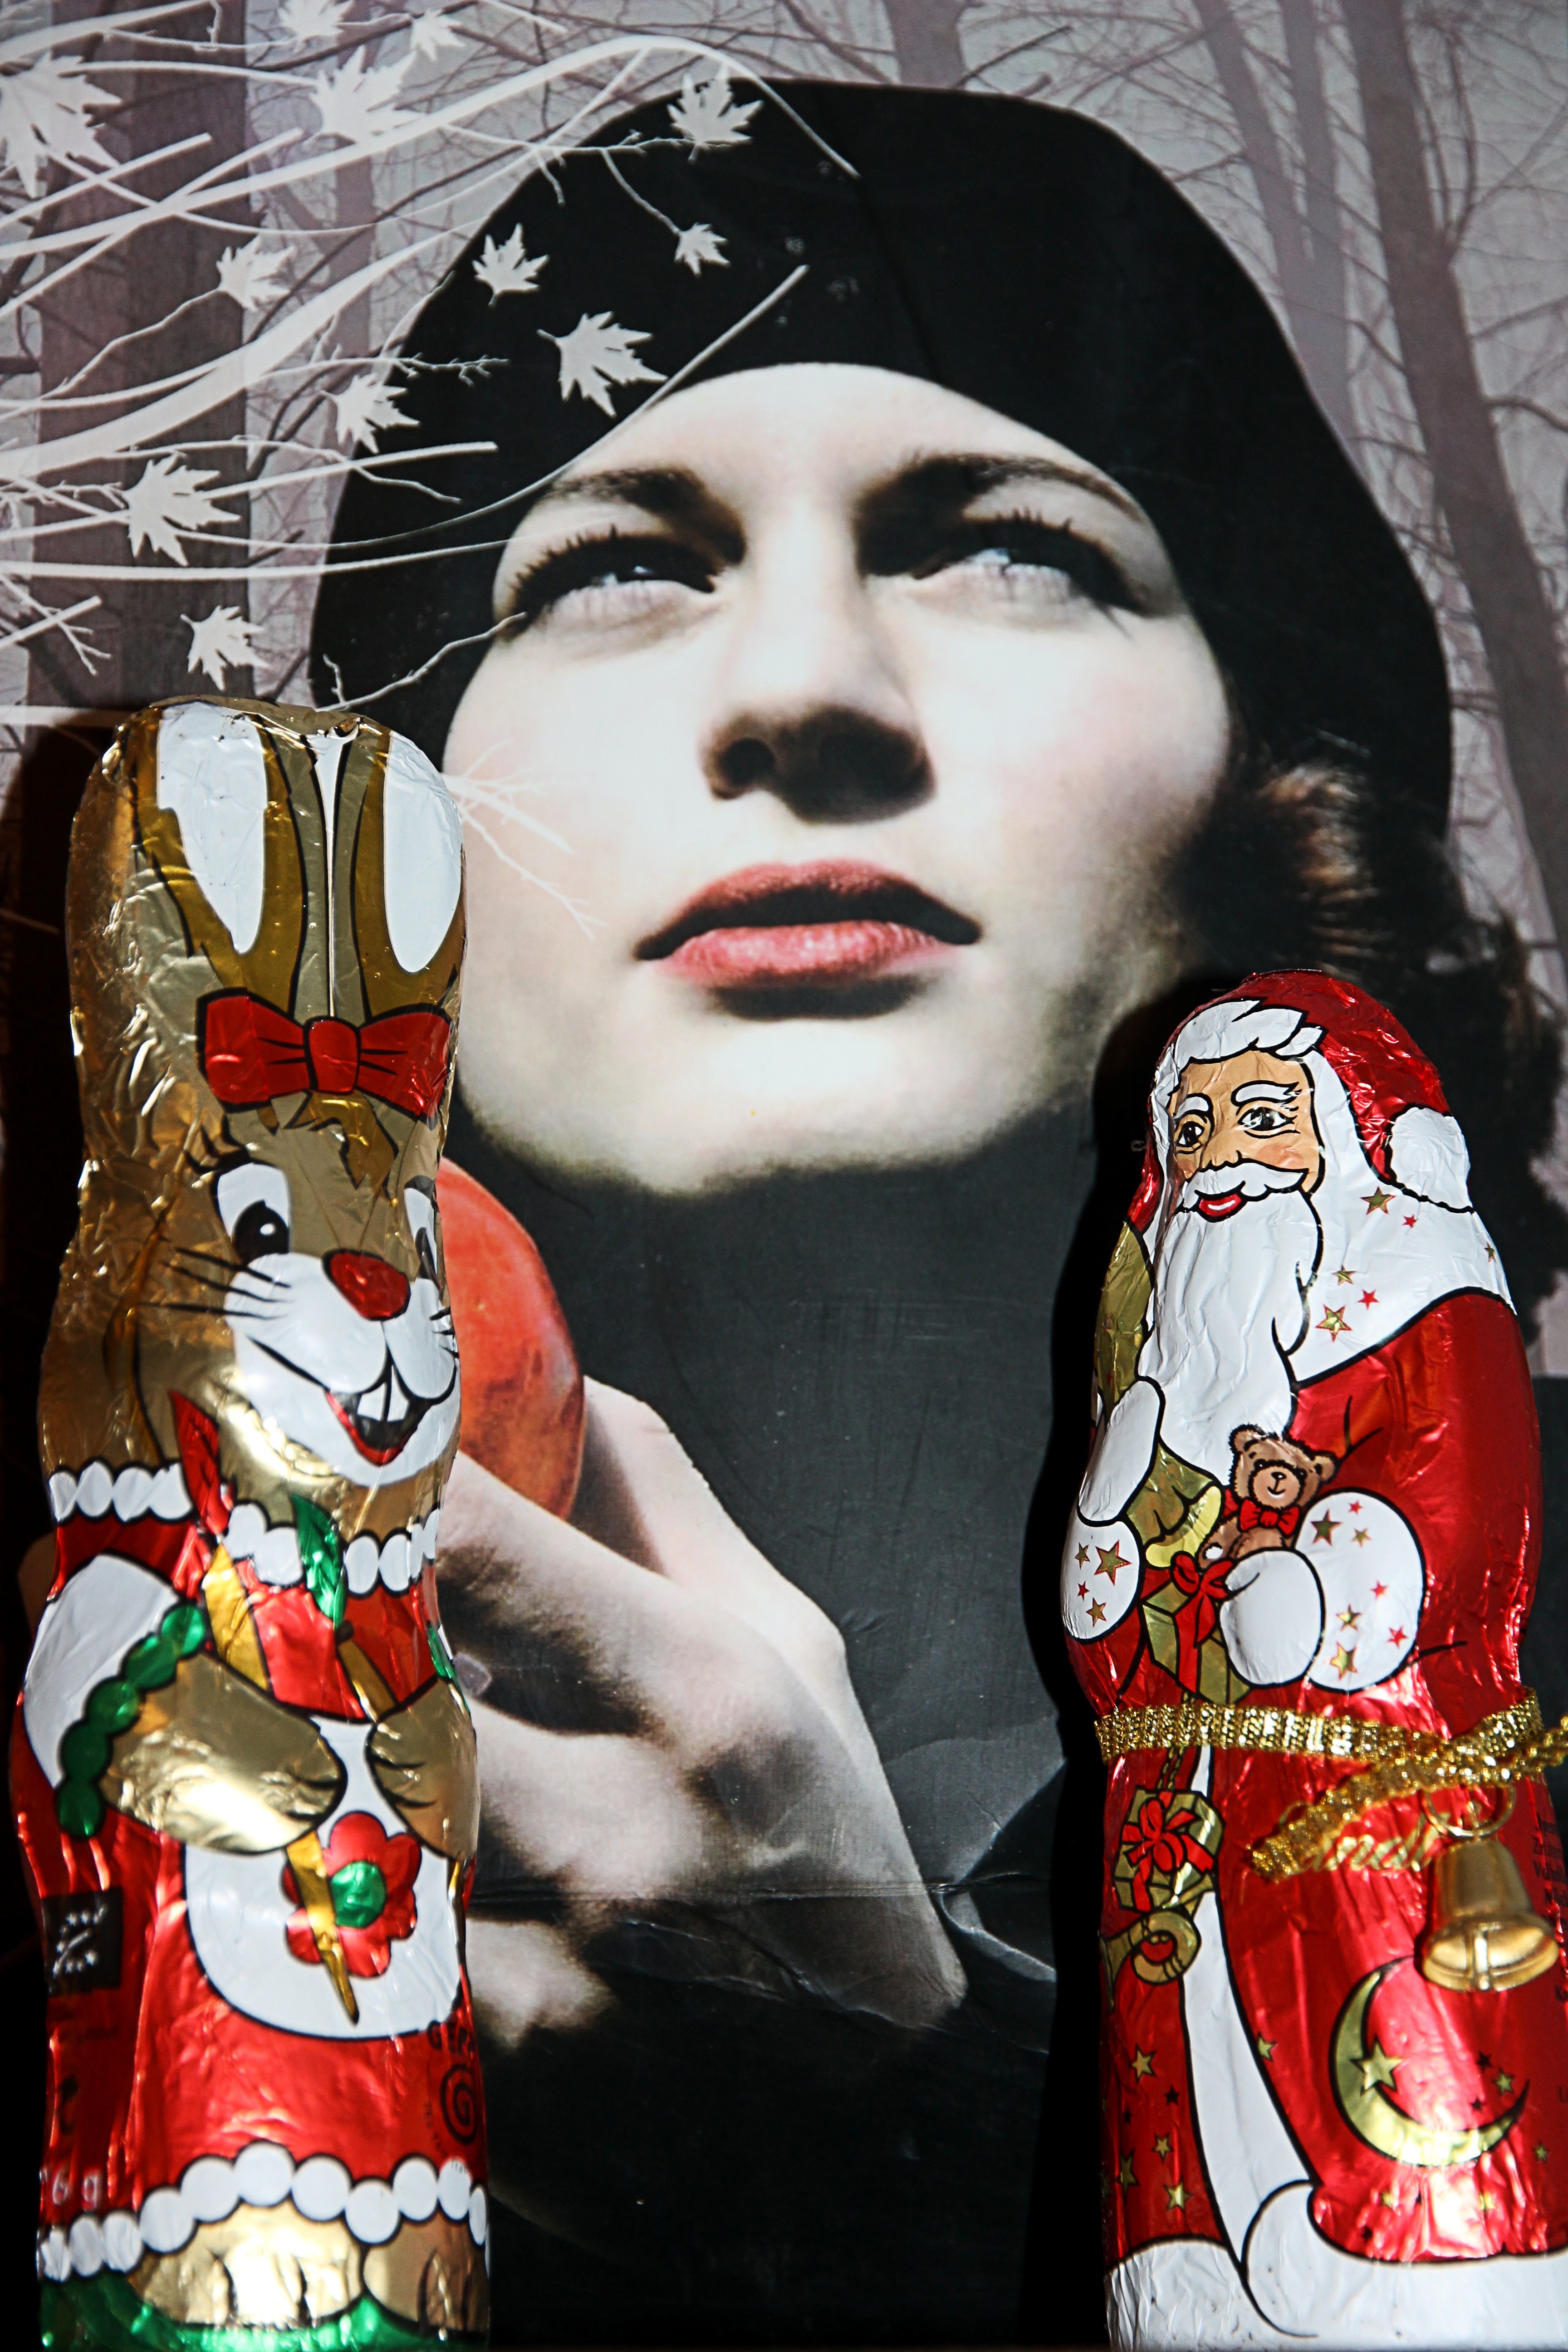
love, red, color, fashion, chocolate, christmas, face, art, figure, pair, easter, santa claus, sweetness, nicholas, easter bunny, tracy, unequal